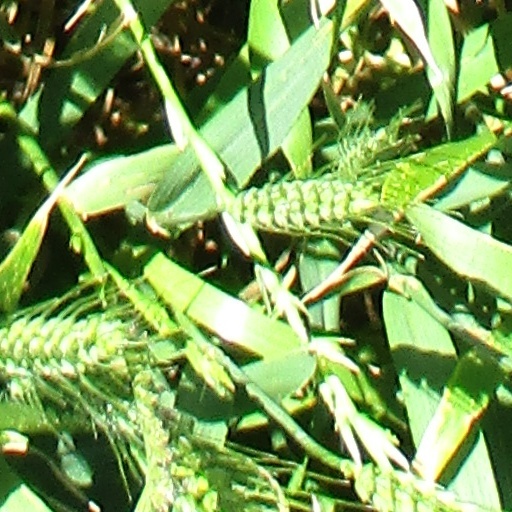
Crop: wheat